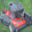
Label: lawn_mower